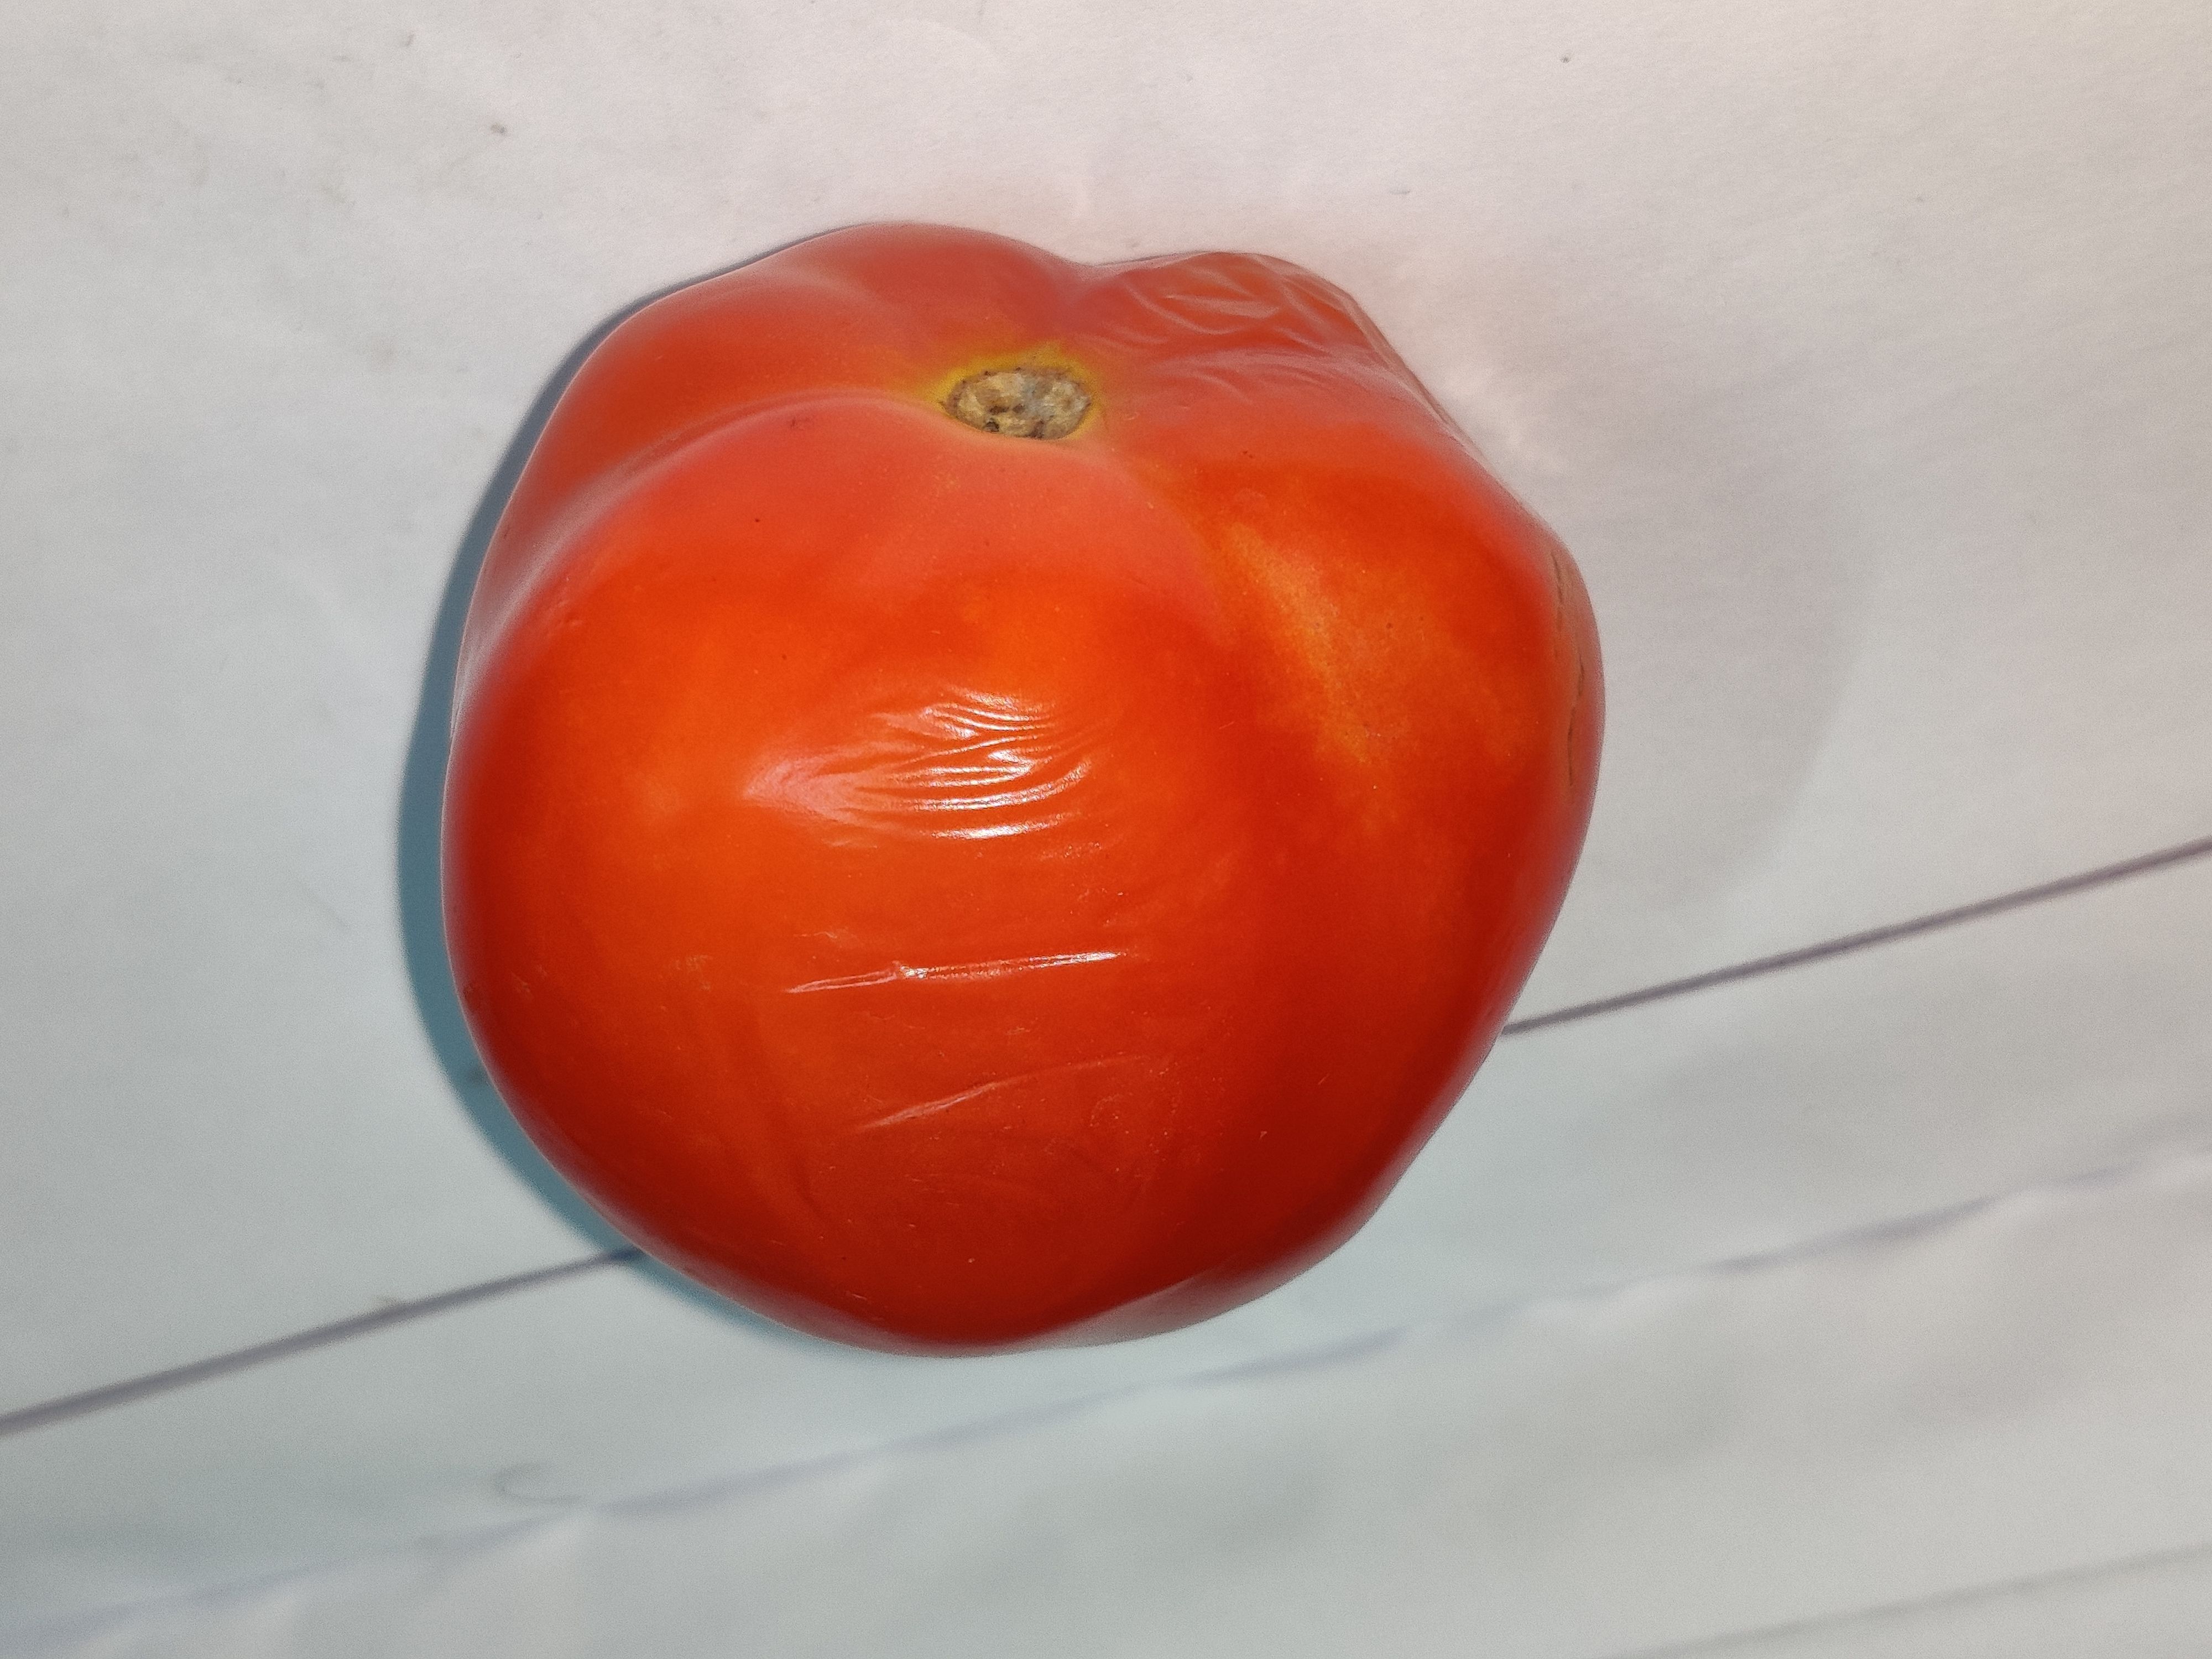
Fruit: tomatoes
Grade: 1st-grade